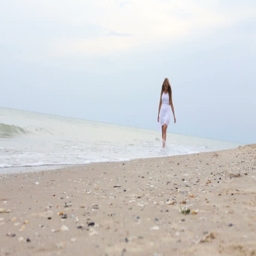
a girl in a white dress is walking along the seashore